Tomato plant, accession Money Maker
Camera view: vertical (180 deg); turntable rotation: 210 degrees
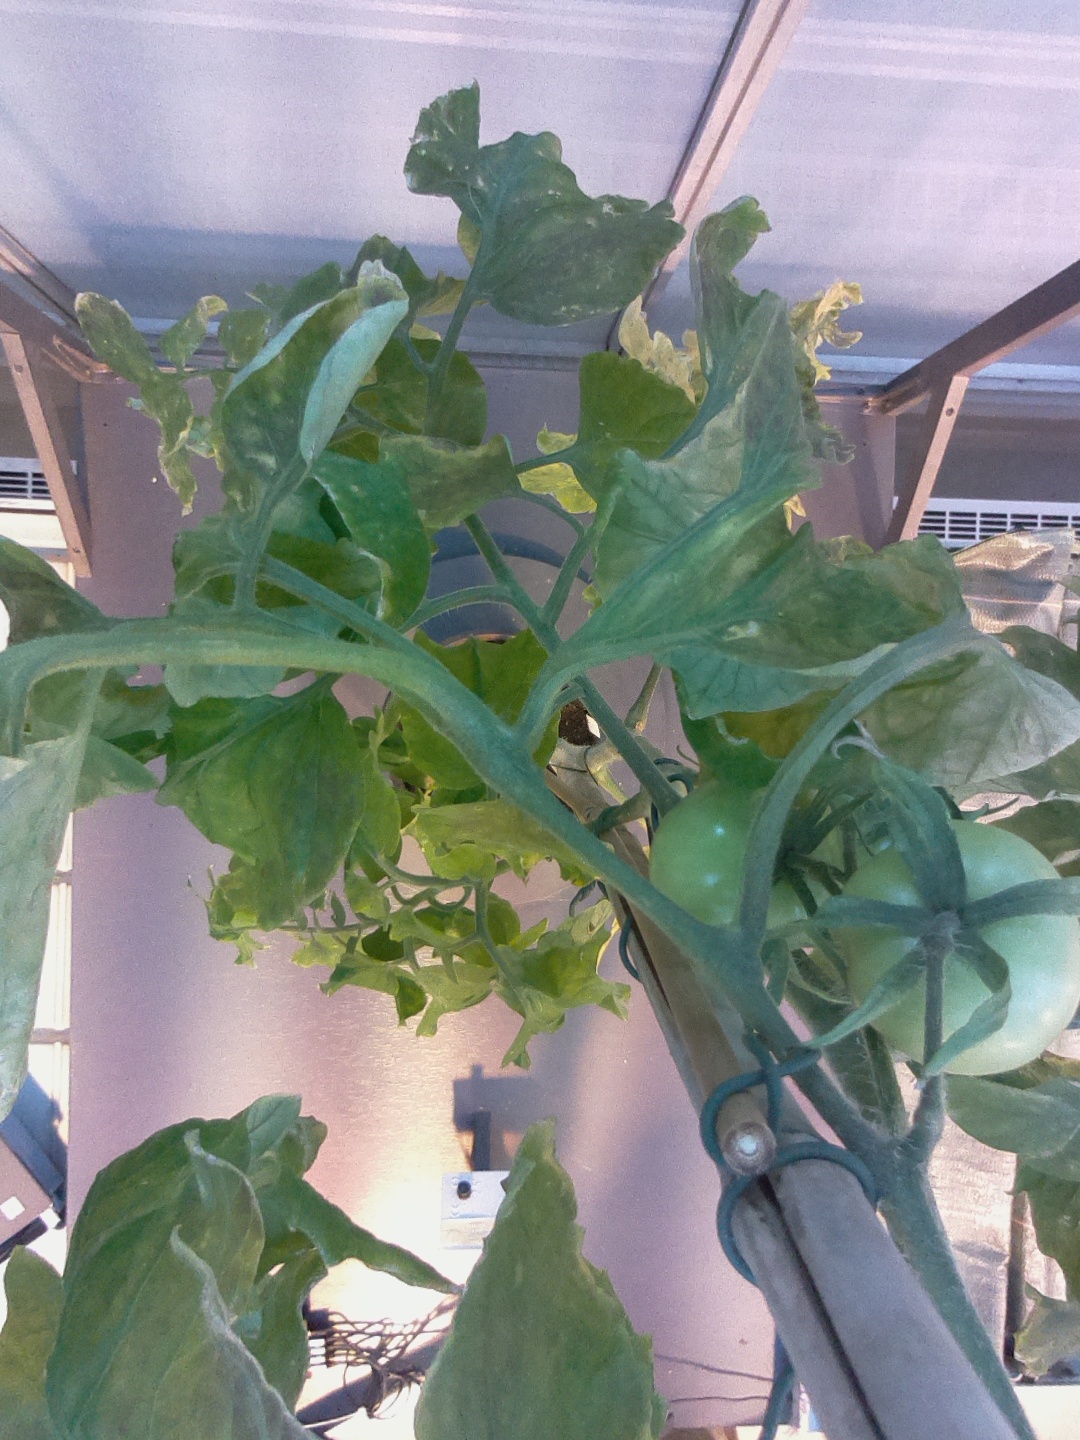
BBCH growth stage 80: fruits start showing typical ripe color (orange -> red)